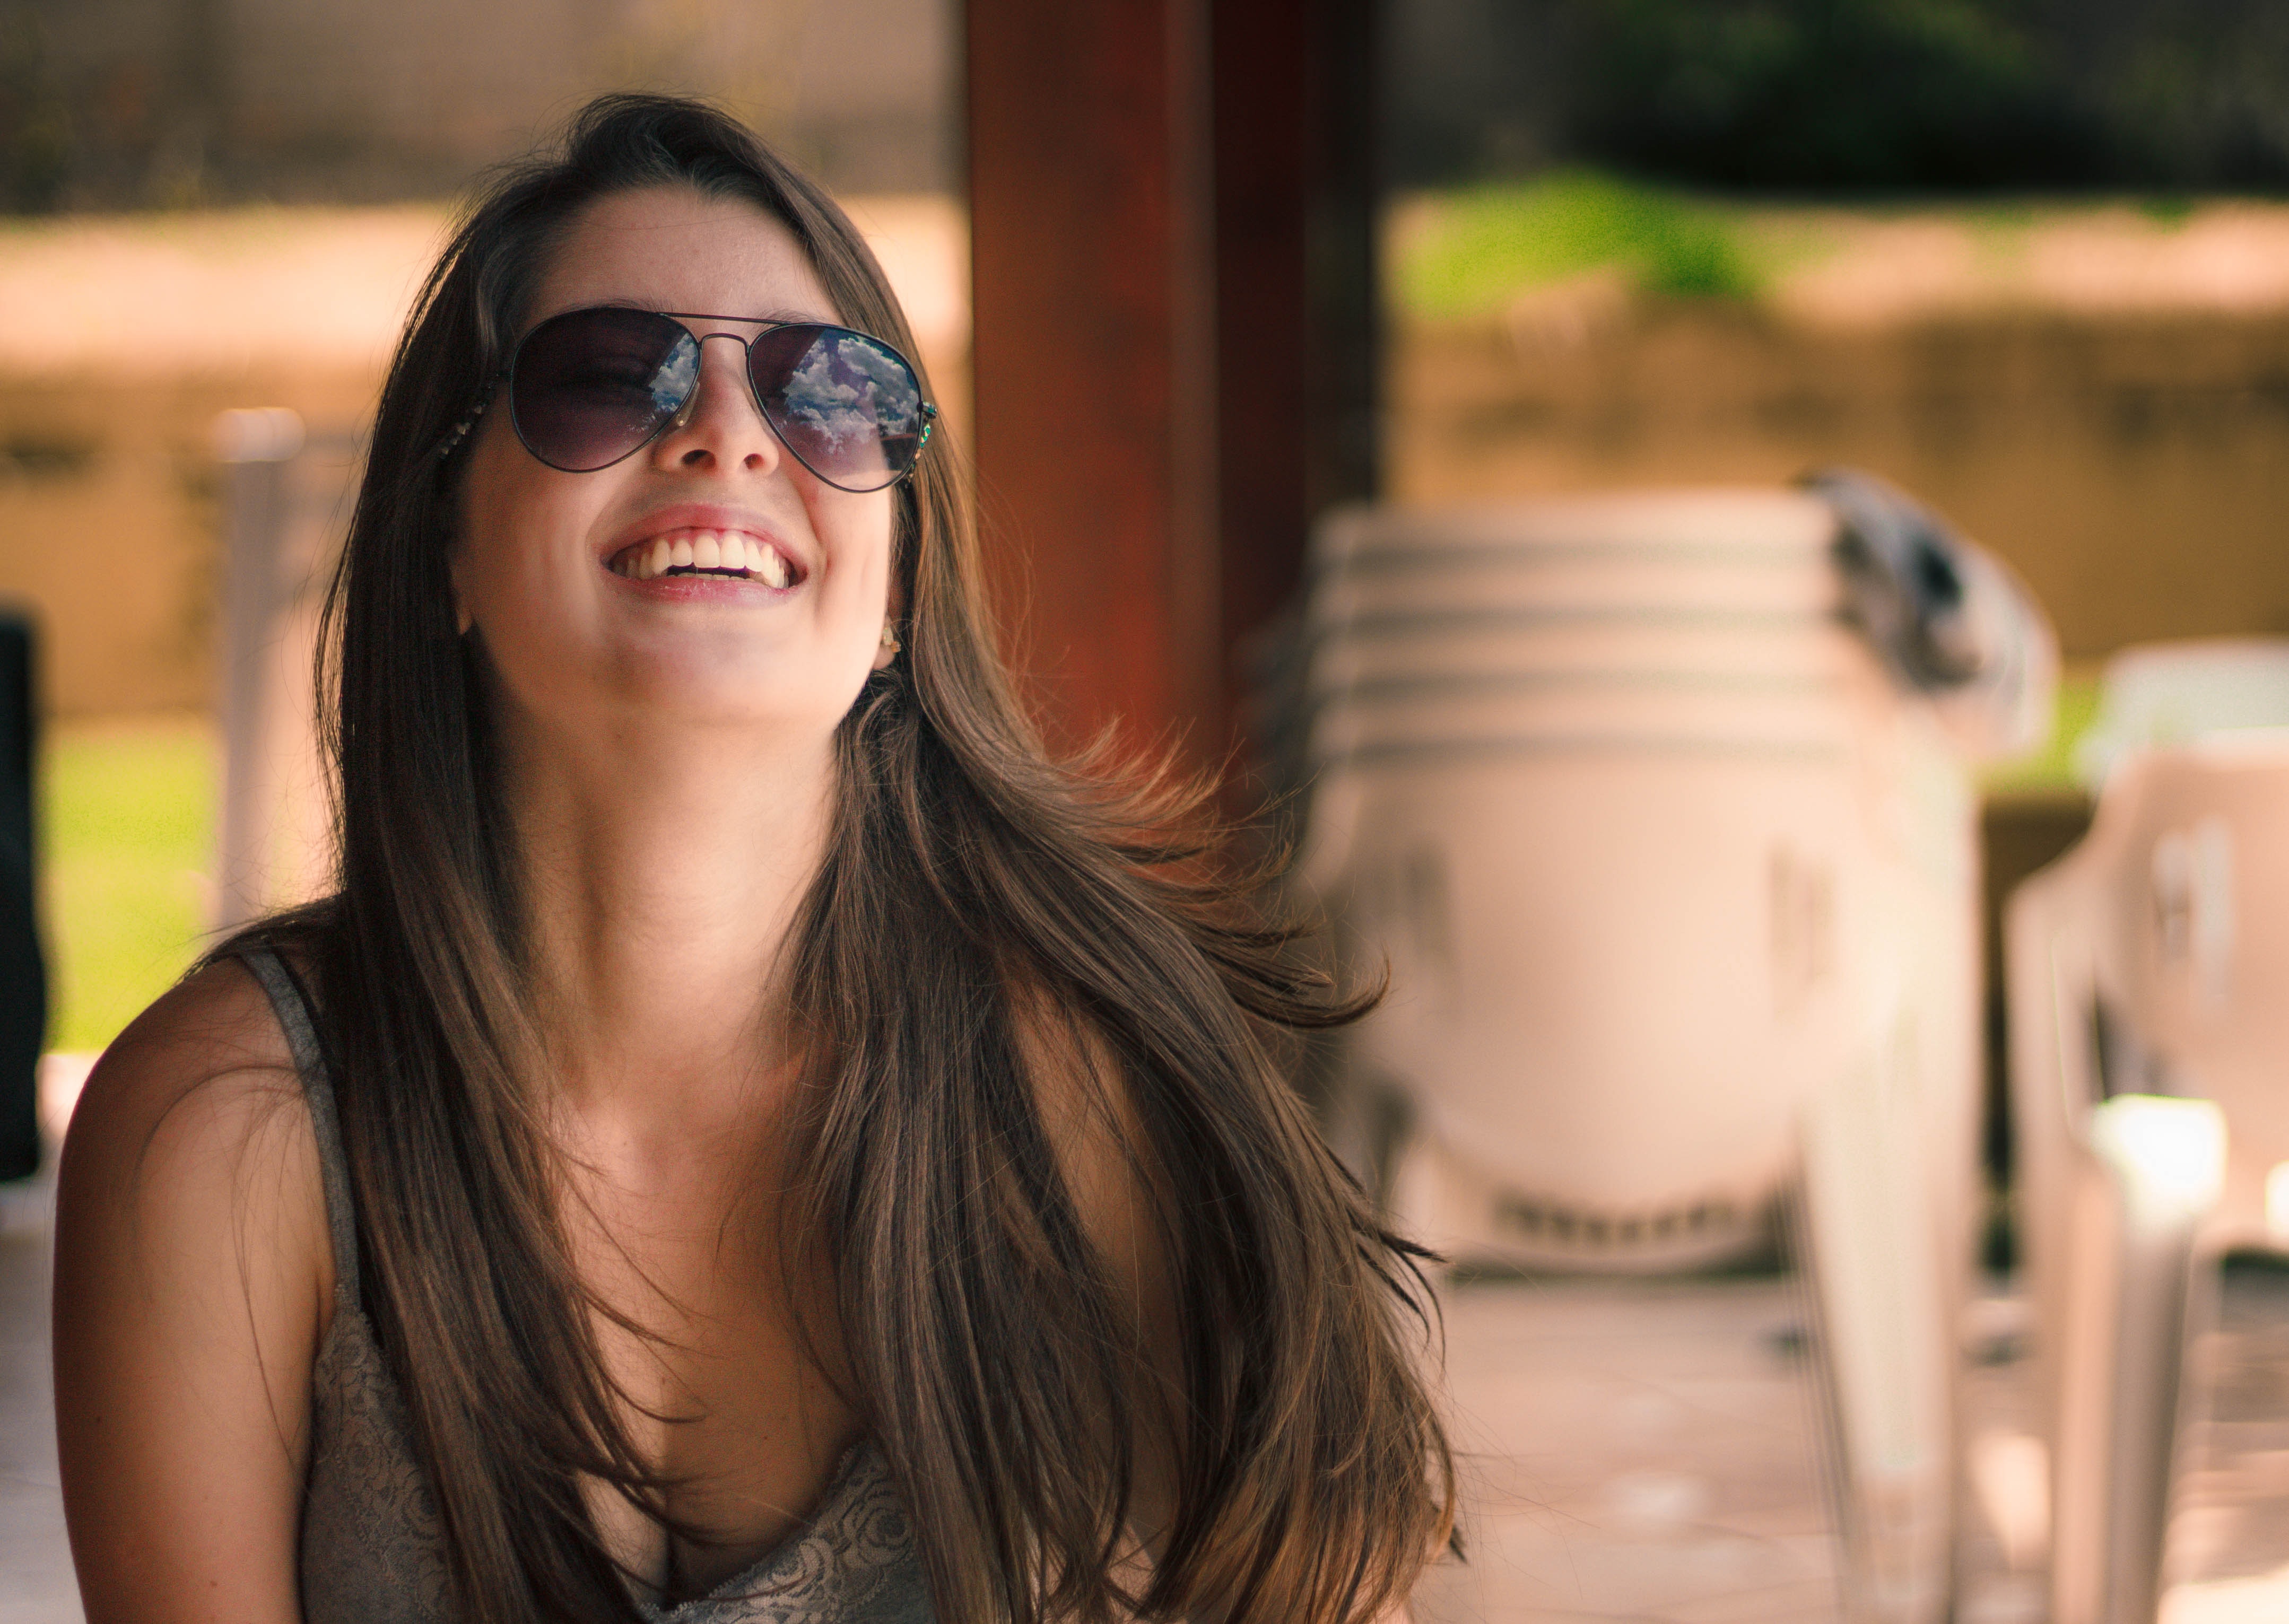
eyewear, hair, sunglasses, face, glasses, beauty, hairstyle, lady, brown hair, lip, long hair, vision care, blond, cool, smile, black hair, photography, layered hair, fawn